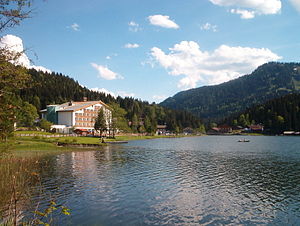
Spitzingsee
Spitzingsee er navnet på en bjergsø i Alperne i den sydlige del af Bayern, og navnet på en landsby ved søen, som er en del af kommunen Schliersee.